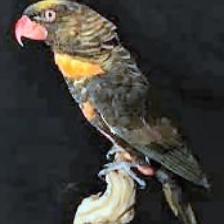
Species: DUSKY LORY
Scientific name: PSEUDEOS FUSCATA
ImageNet parent category: lorikeet